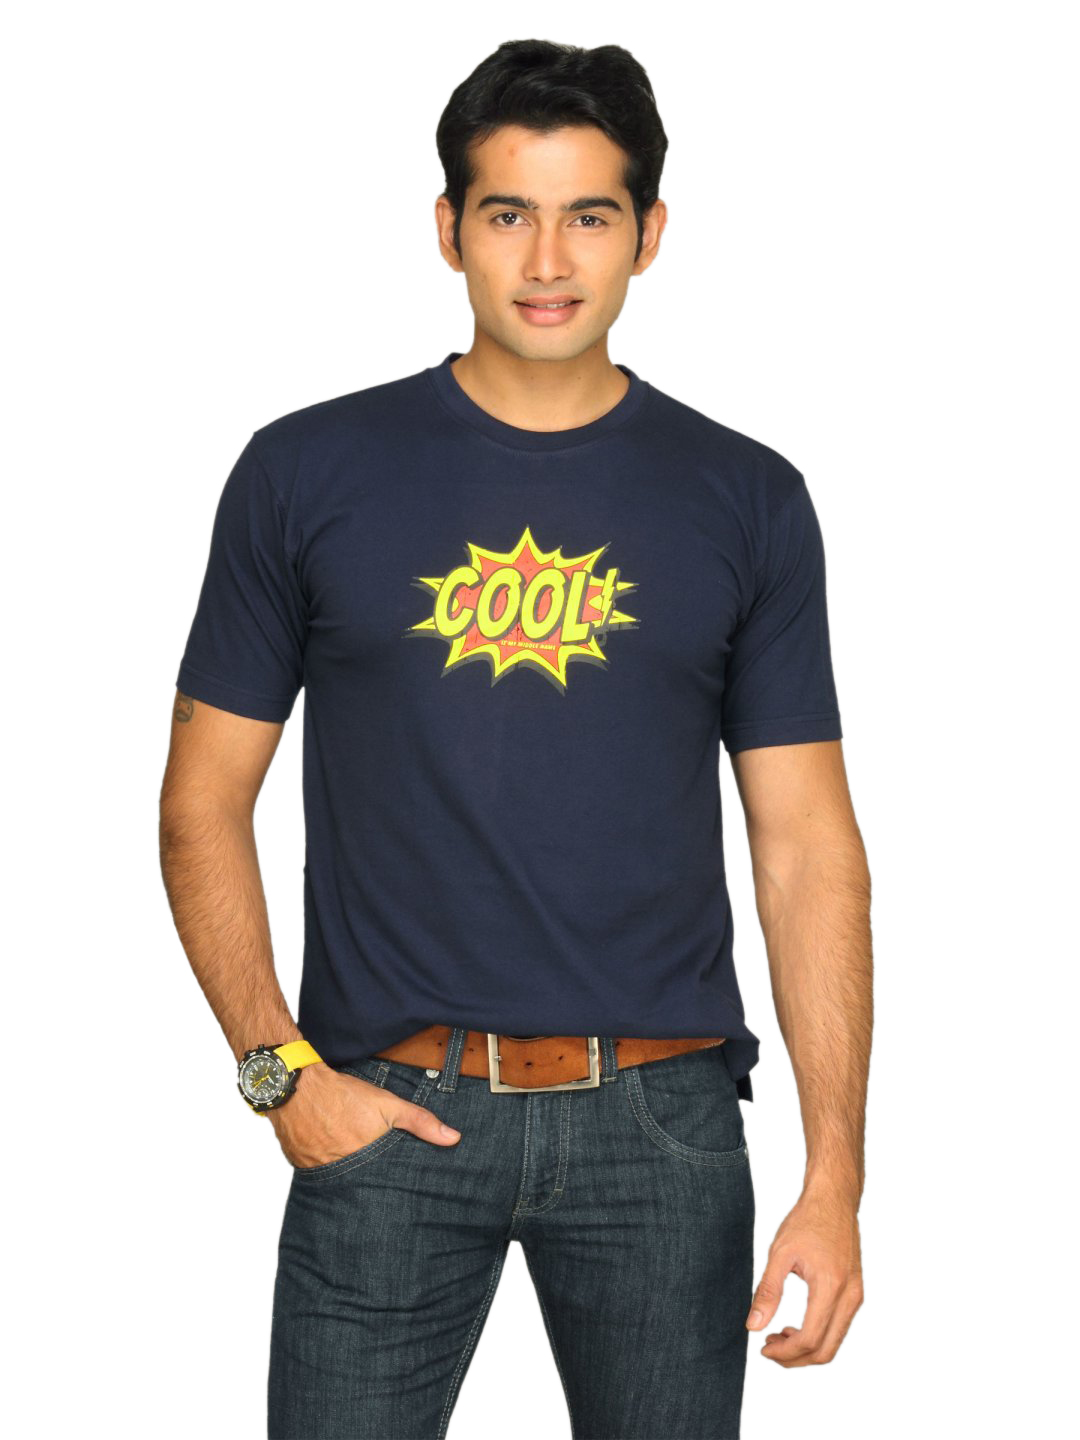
Tantra Men's Cool Blue T-shirt
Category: Apparel / Topwear / Tshirts
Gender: Men
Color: Blue
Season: Summer 2011
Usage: Casual